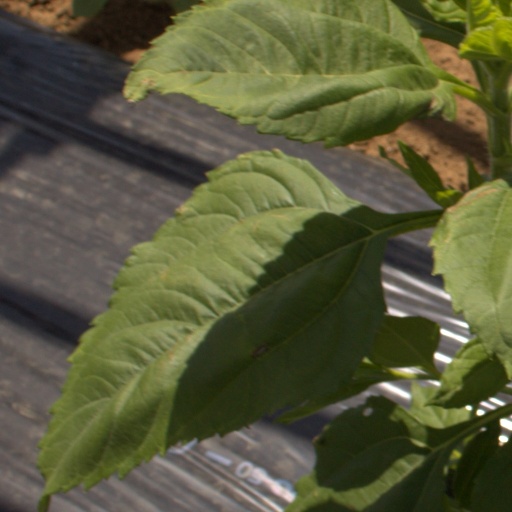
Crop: Jerusalem artichoke